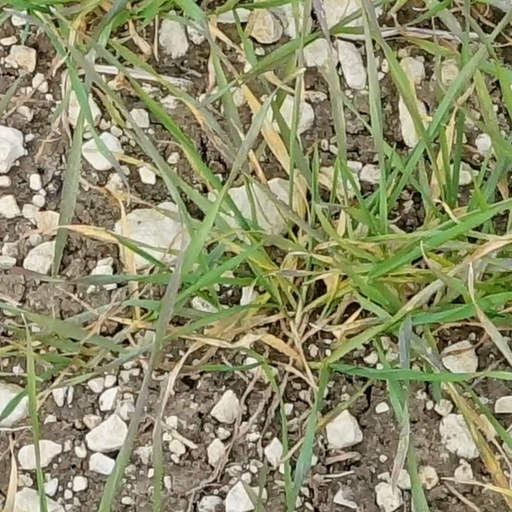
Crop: wheat